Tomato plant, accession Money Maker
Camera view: horizontal (90 deg, fisheye); turntable rotation: 60 degrees
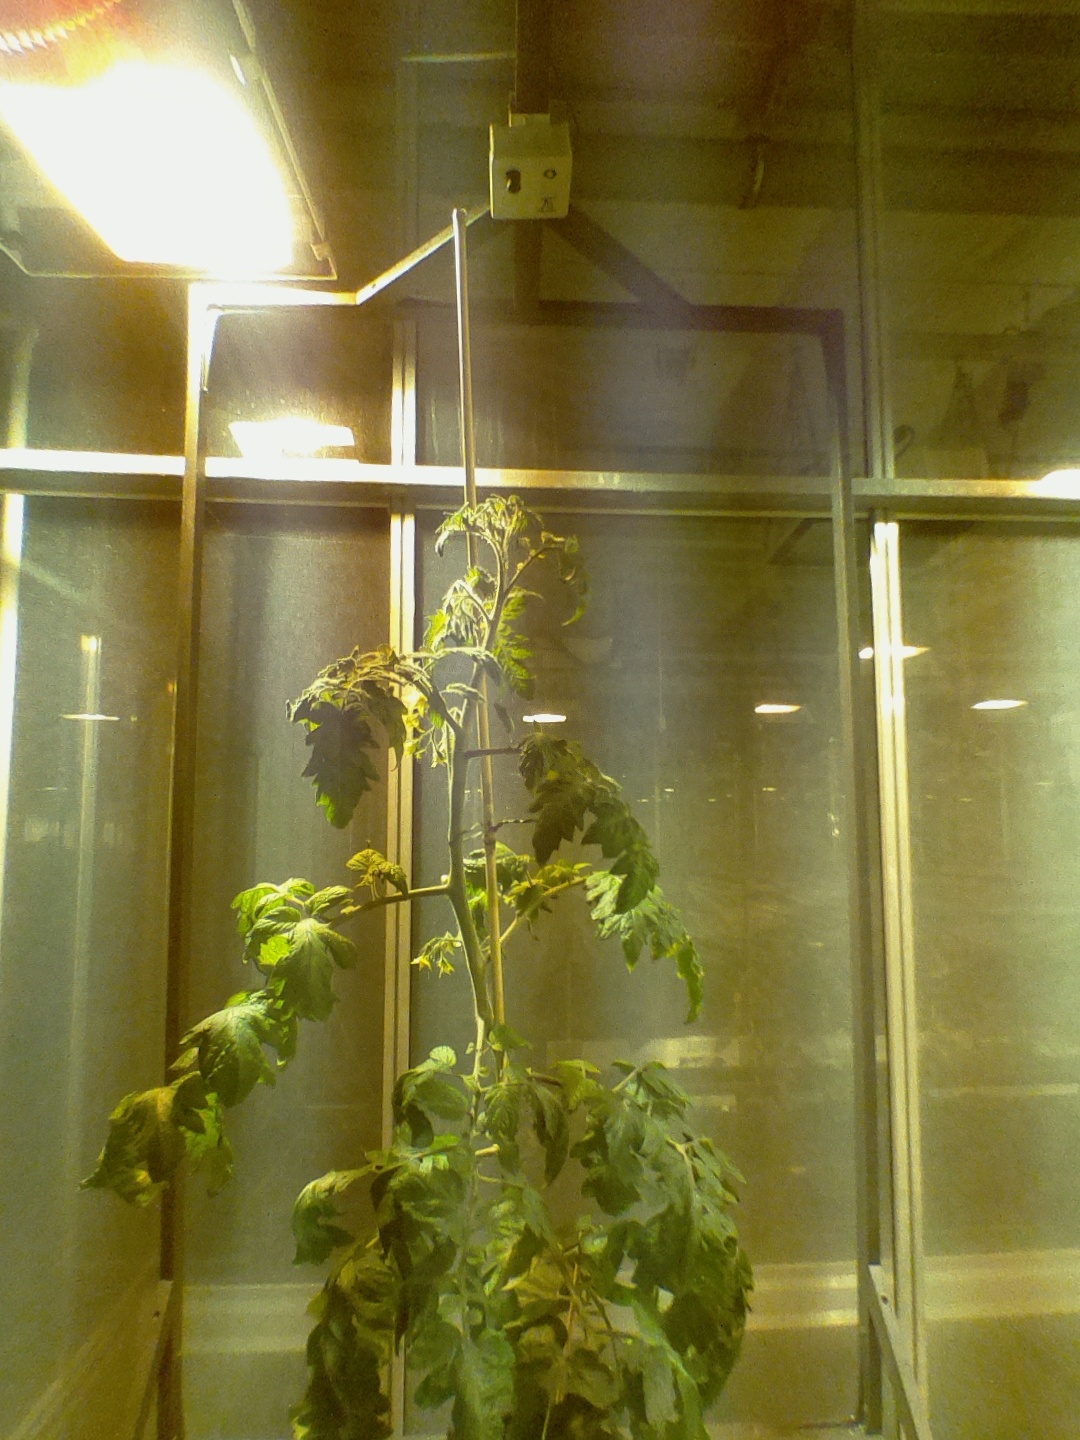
BBCH growth stage 69: End of flowering, 90%-100% of flowers open, more petals falling